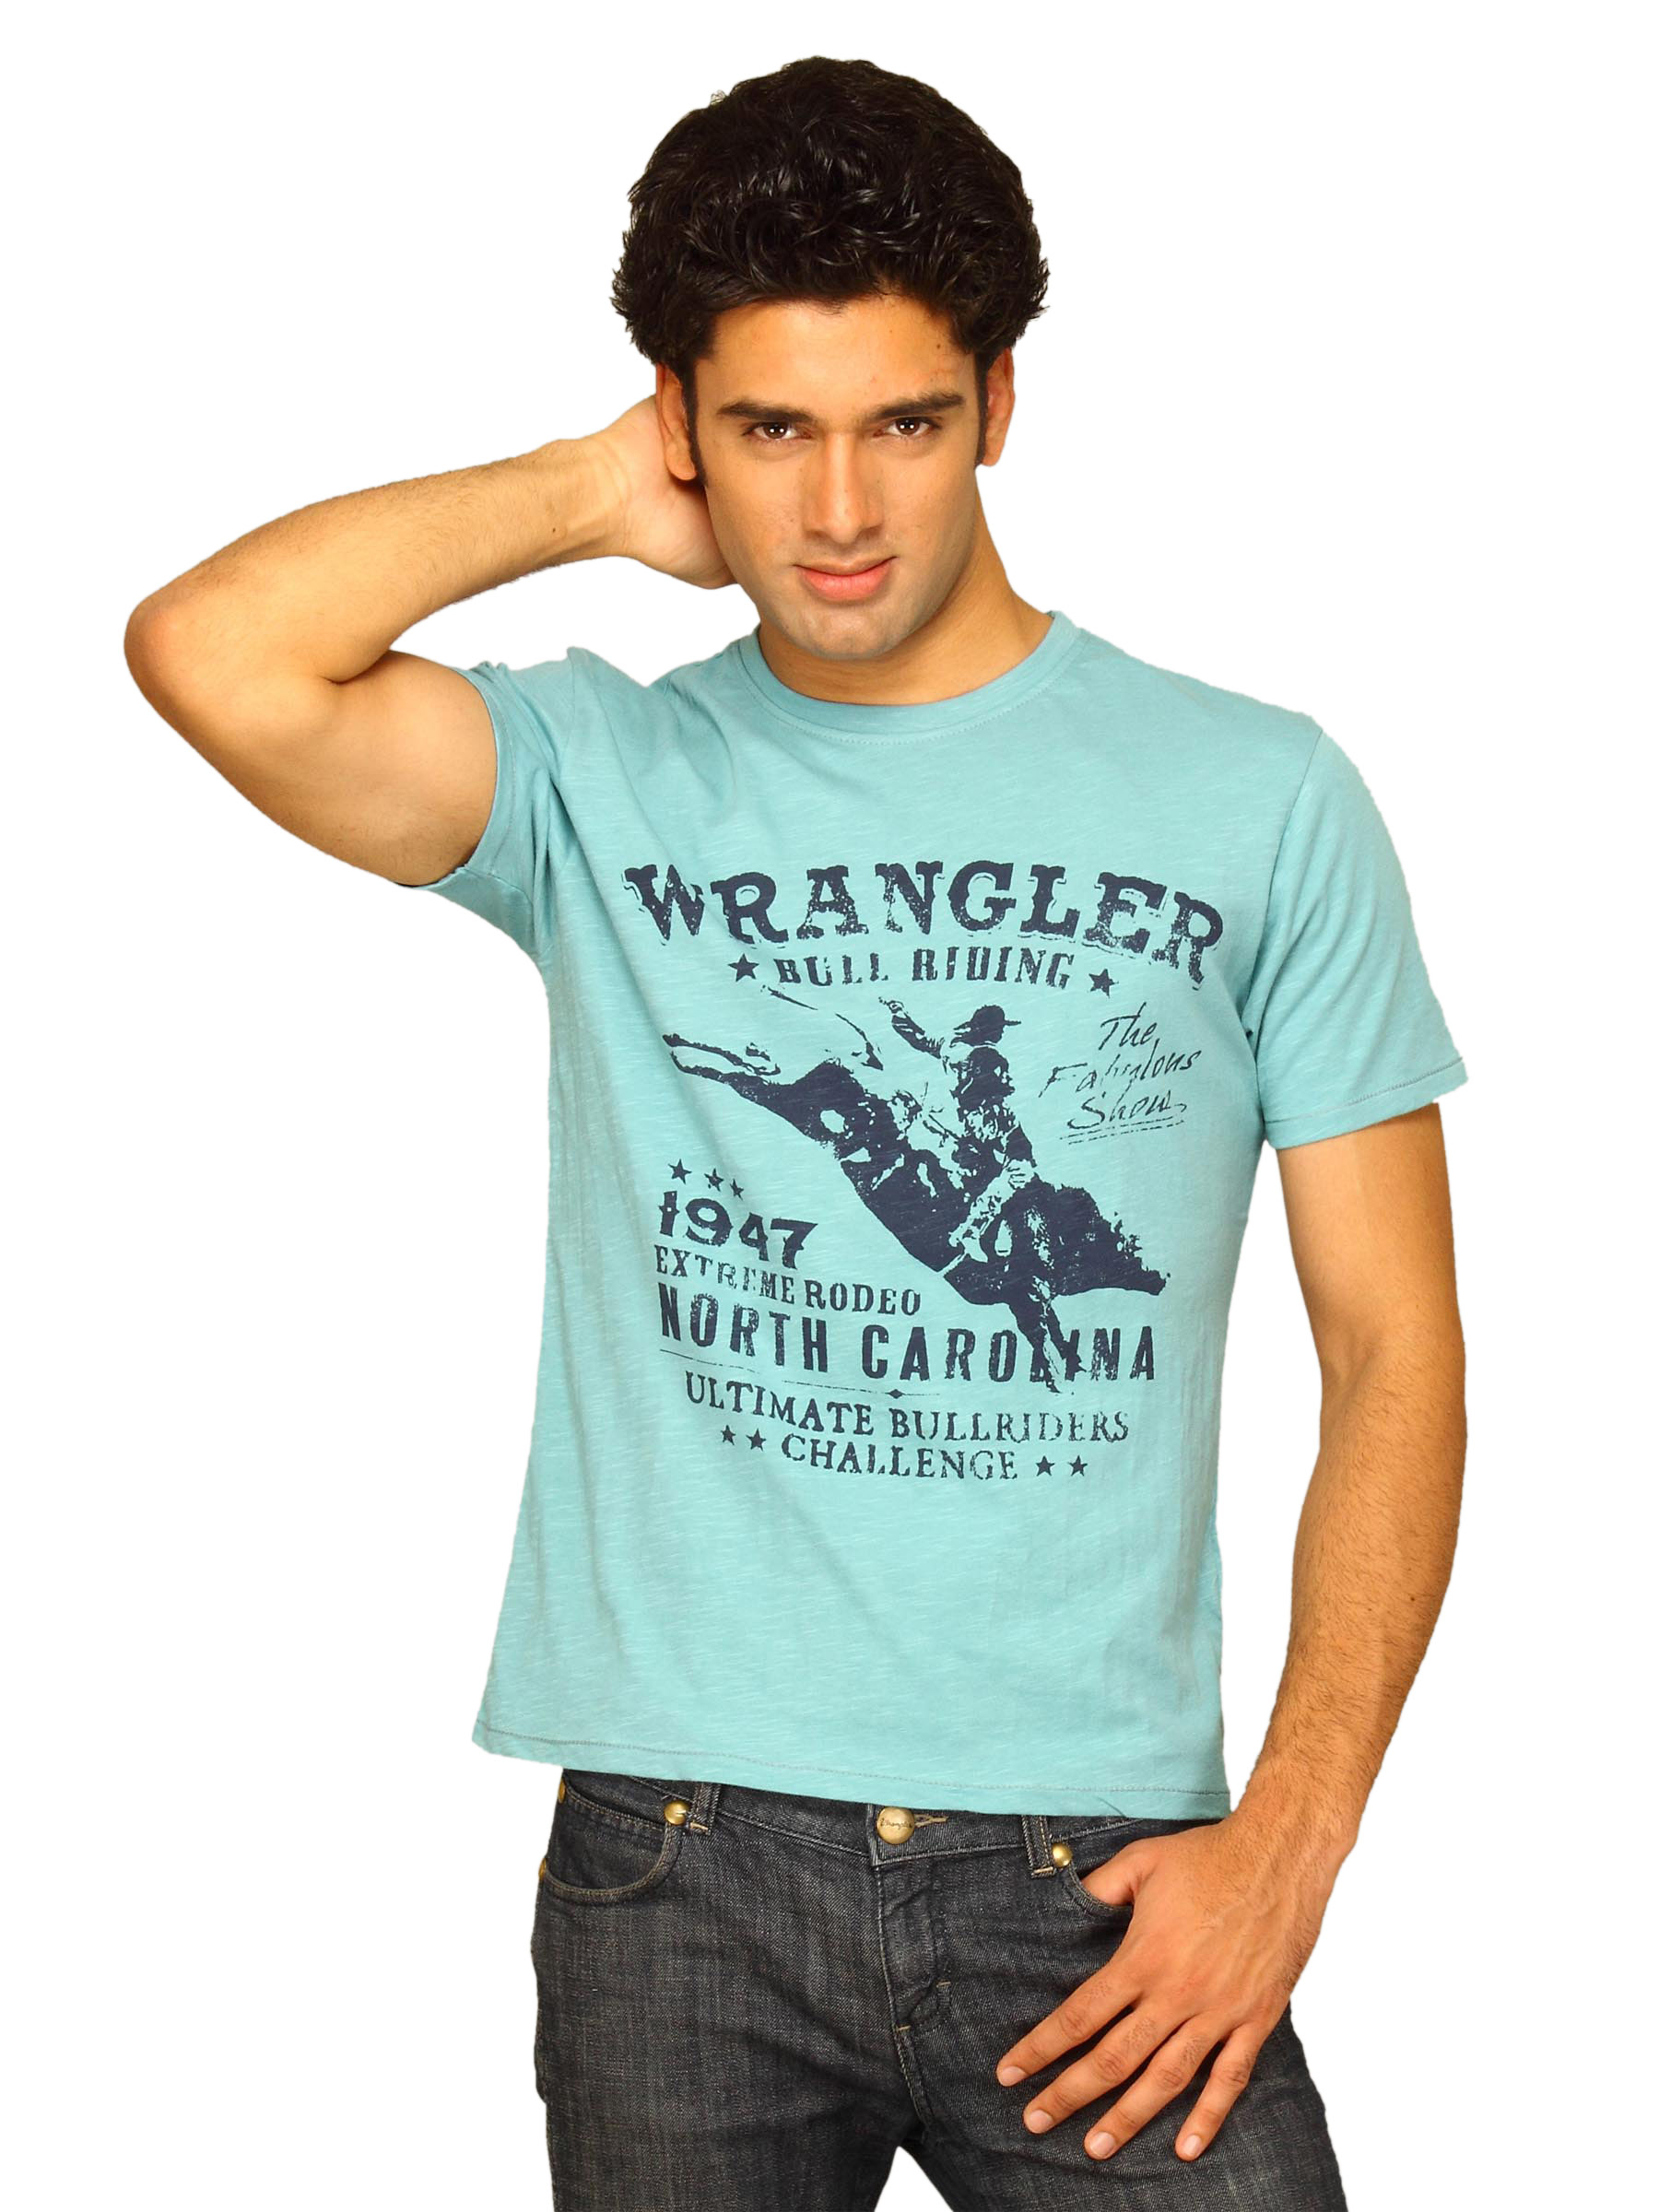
Wrangler Men's Poster Print Slub Blue T-shirt
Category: Apparel / Topwear / Tshirts
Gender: Men
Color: Blue
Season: Summer 2011
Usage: Casual